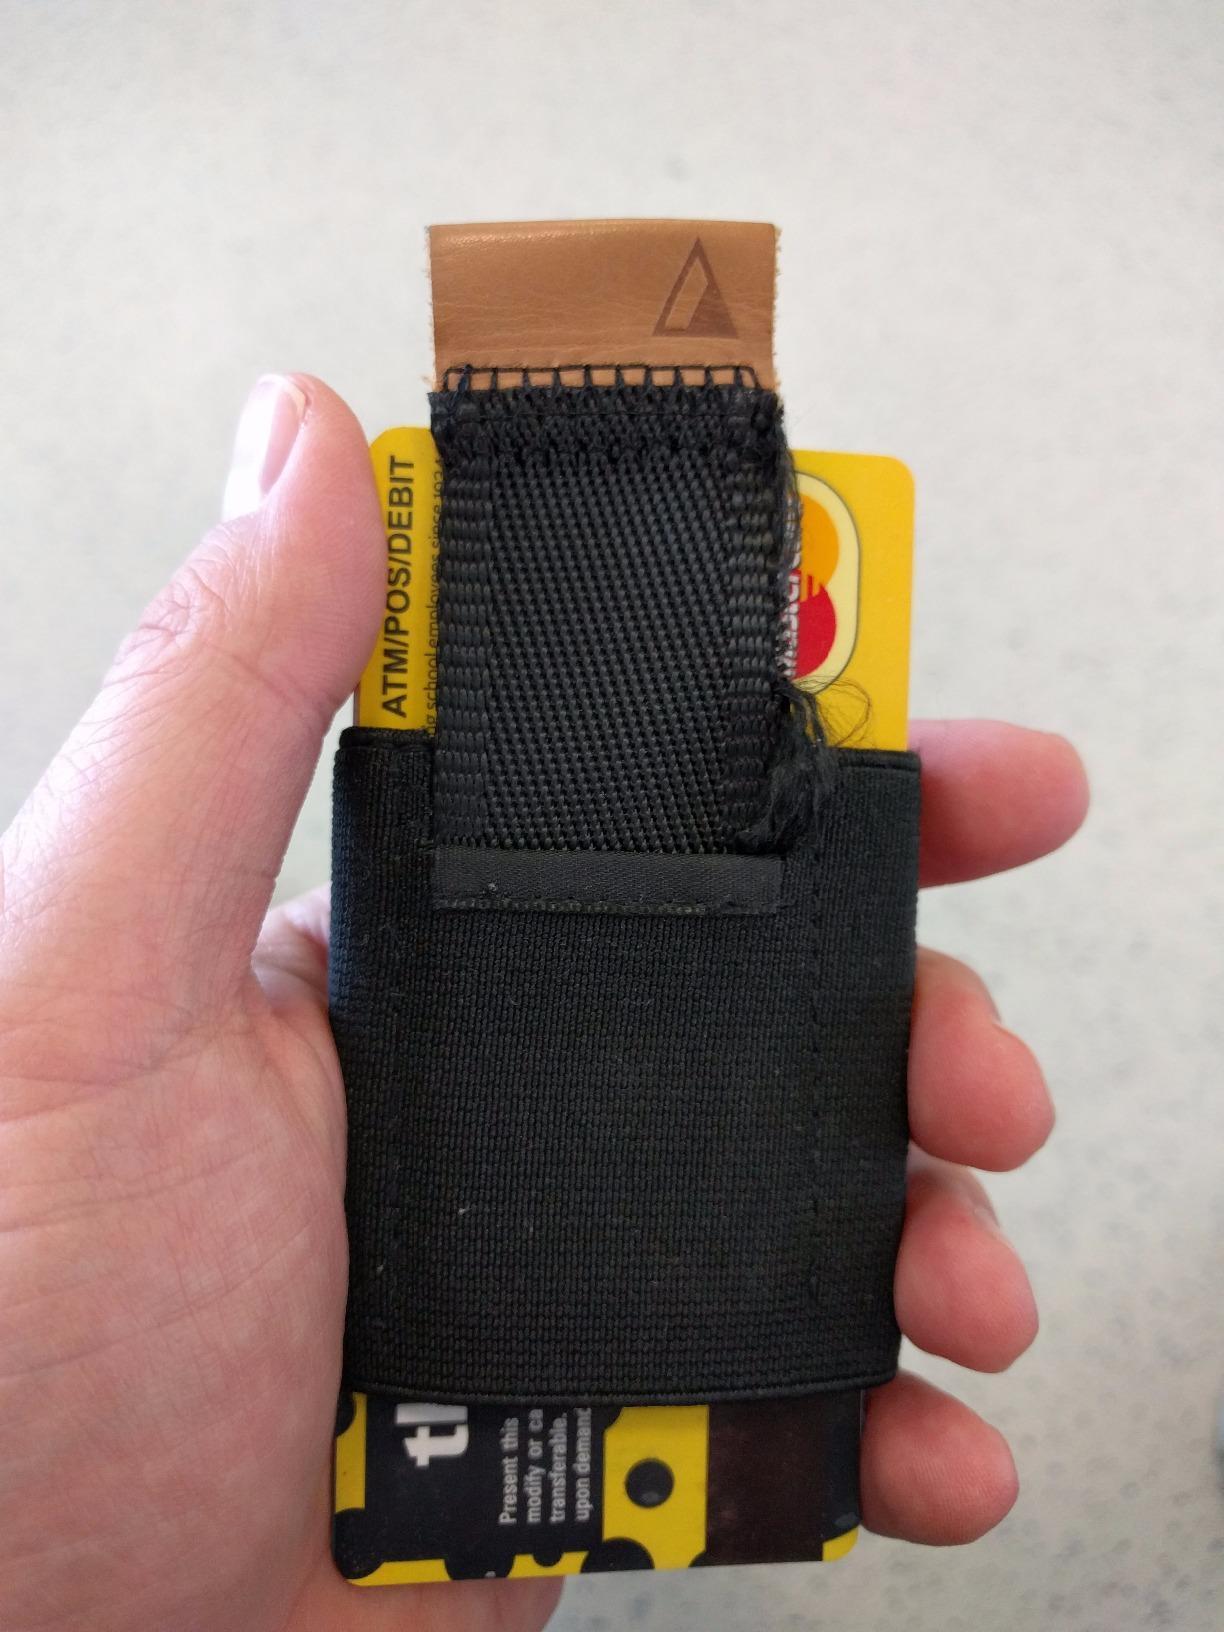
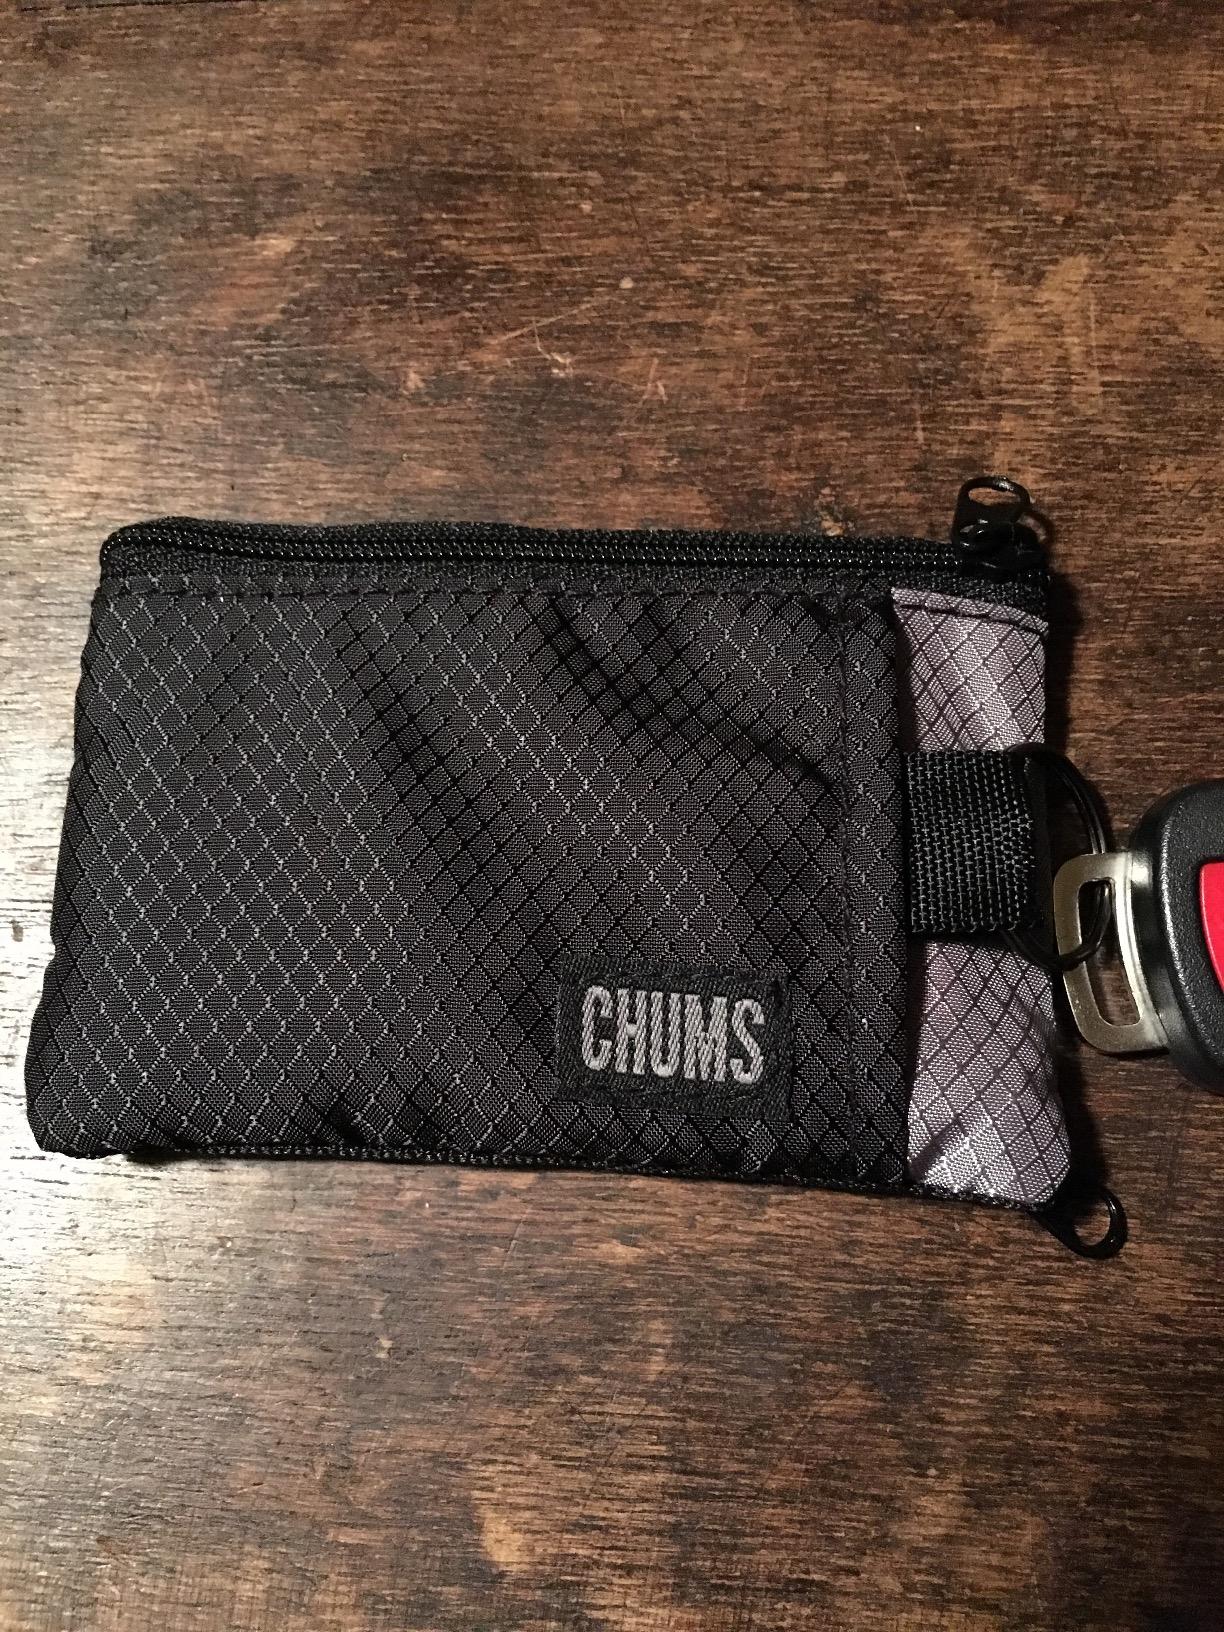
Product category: accessories_wallet
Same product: no